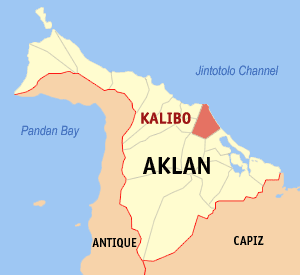
Kalibo est une ville de 1ʳᵉ classe, capitale de la province d'Aklan aux Philippines.